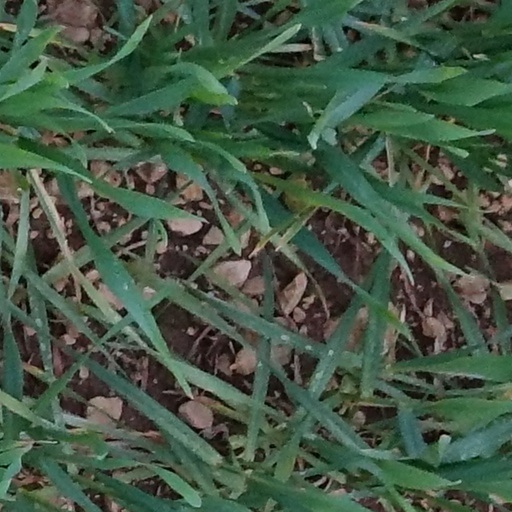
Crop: wheat